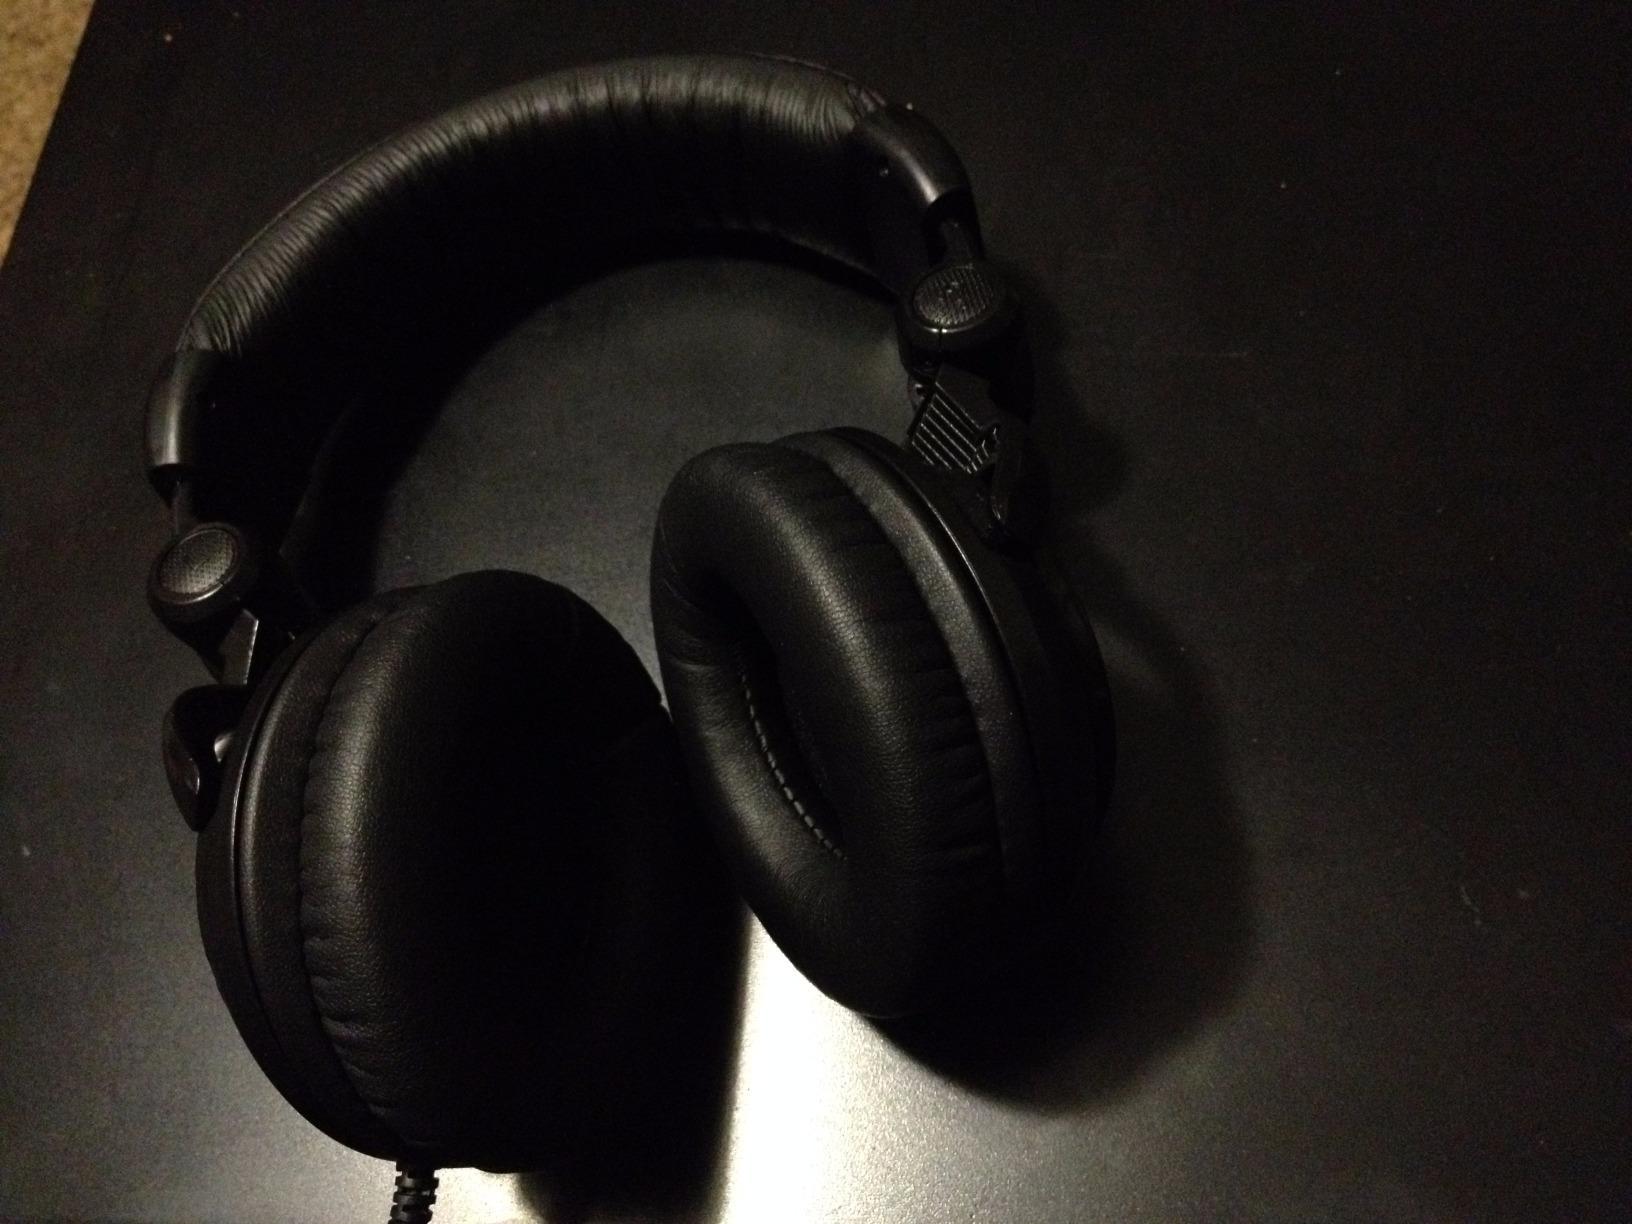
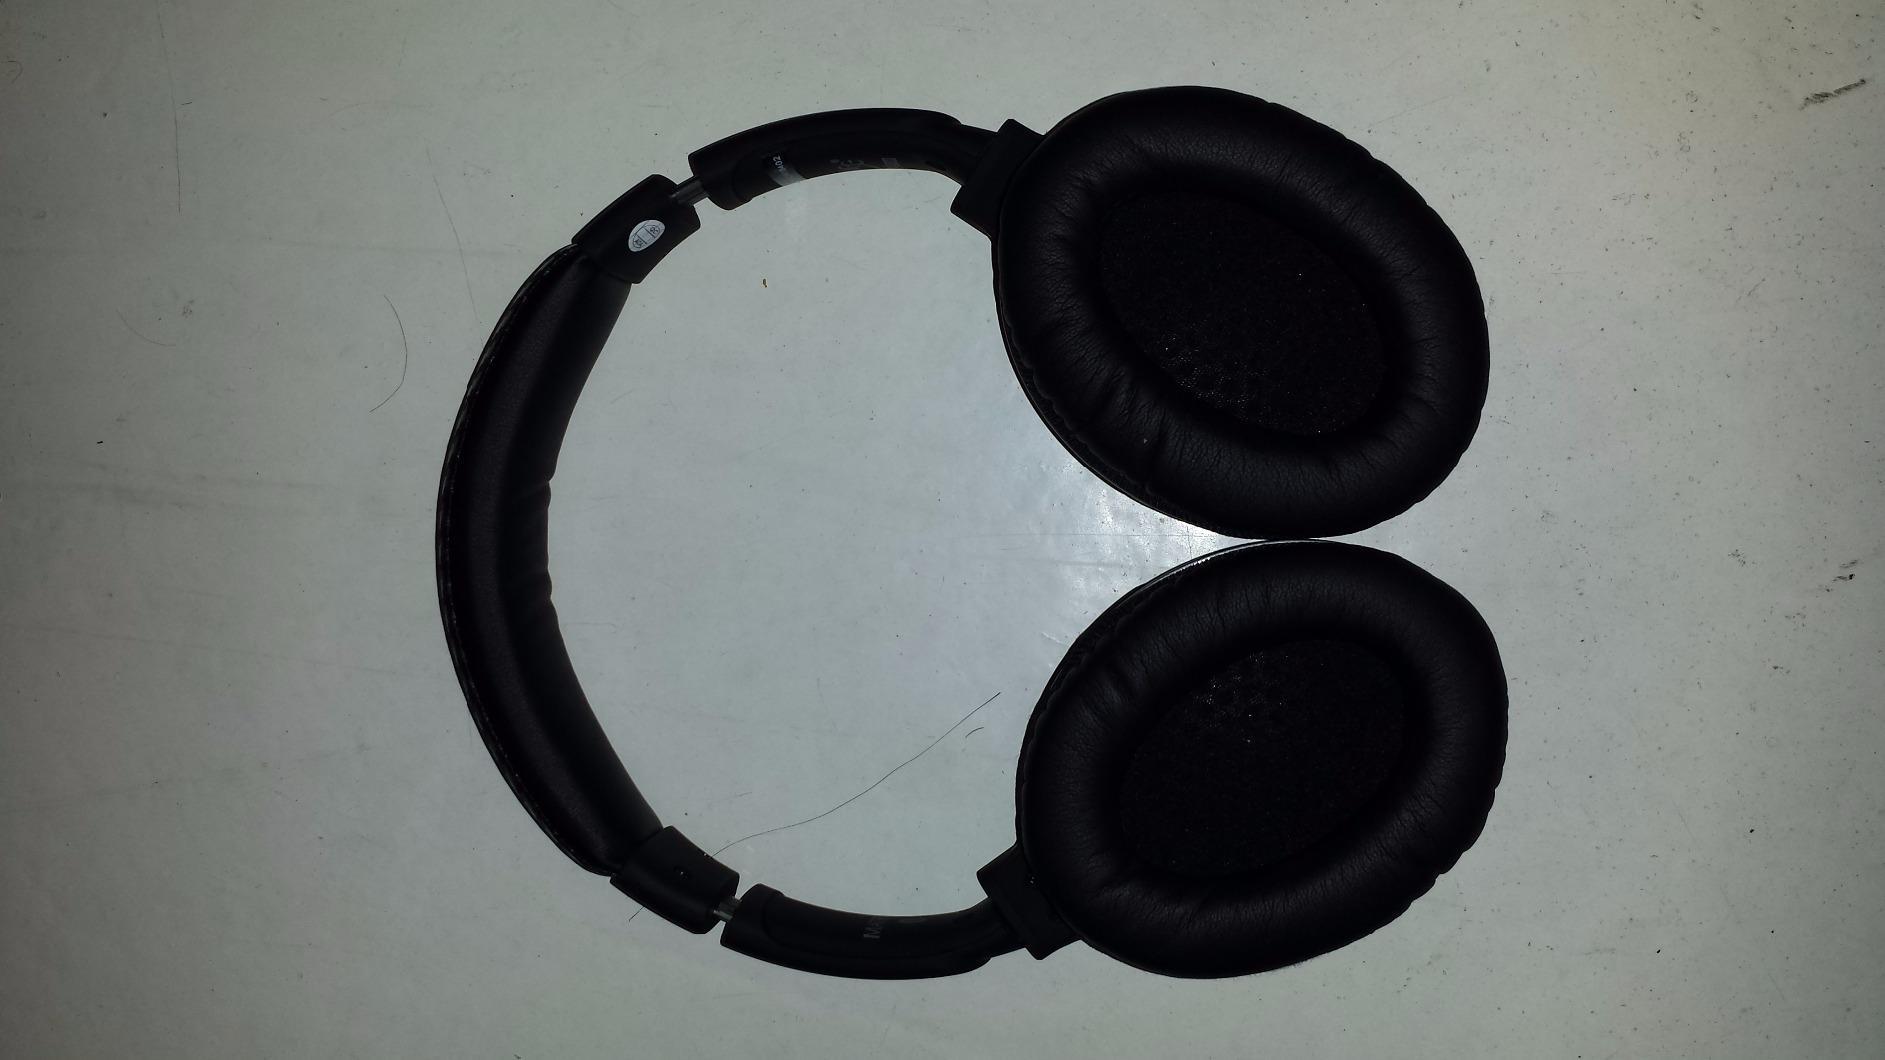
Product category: headphones
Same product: no